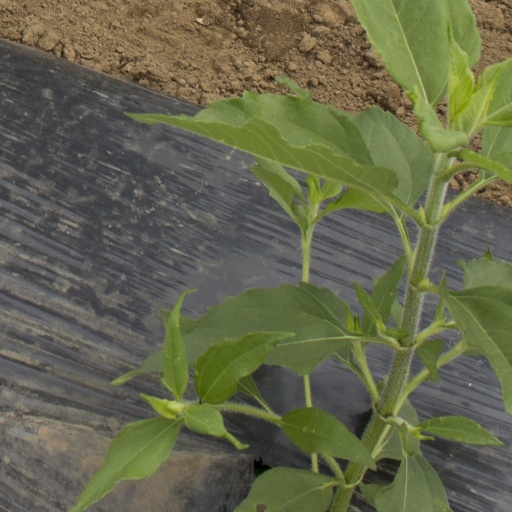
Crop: Jerusalem artichoke